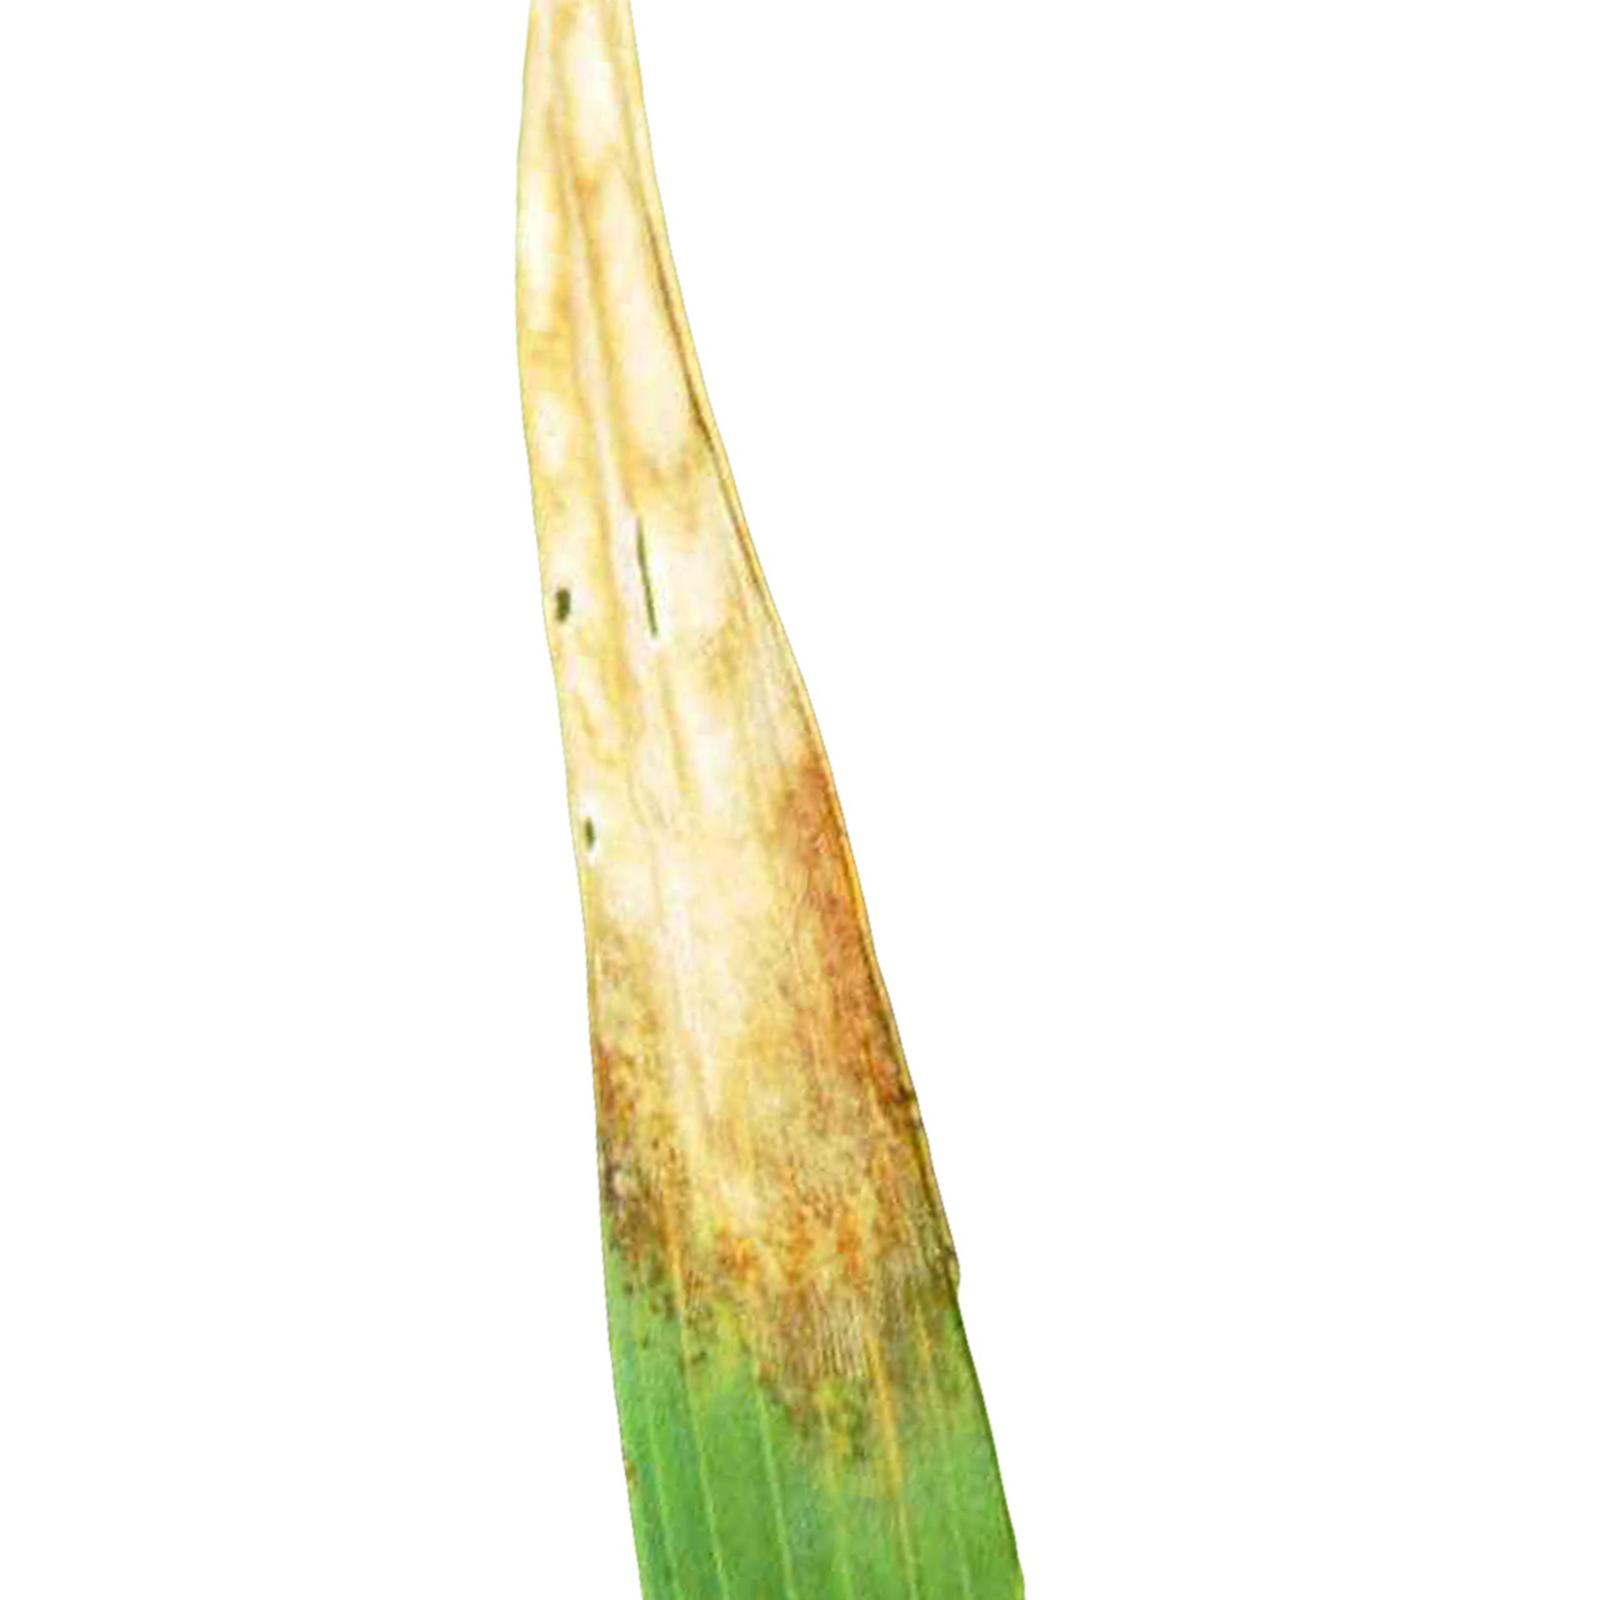
Nhãn: Bệnh Cháy lá ( Leaf scald )